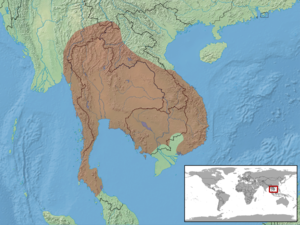
Dryocalamus davisonii est une espèce de serpents de la famille des Colubridae.